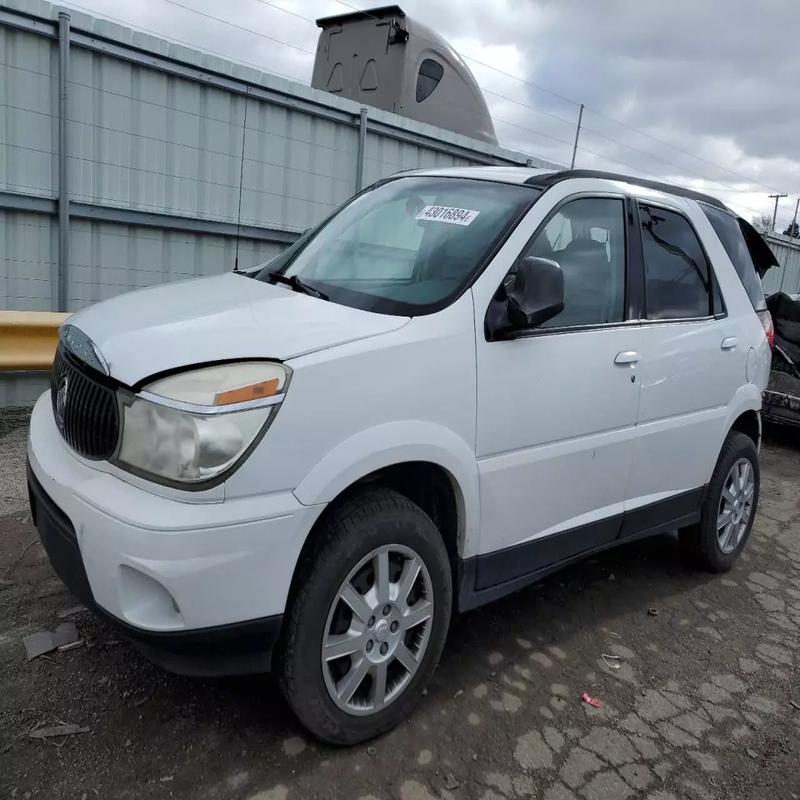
Aucun dommage détecté.
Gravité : aucun